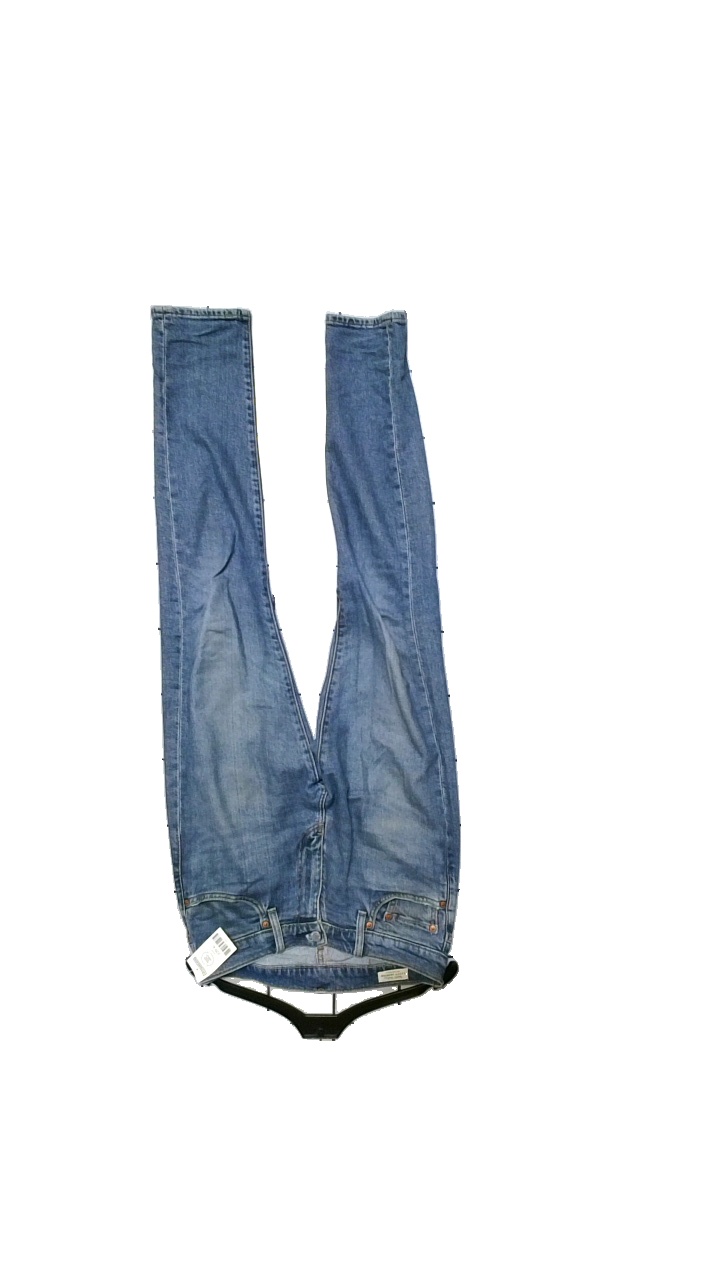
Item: Jeans (Unisex)
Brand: Levi's
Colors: Blue
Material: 70% Cotton, 28% Lyocell, 2% Elastane
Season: All
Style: Denim
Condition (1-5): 4
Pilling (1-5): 4
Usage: Reuse
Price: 150-250